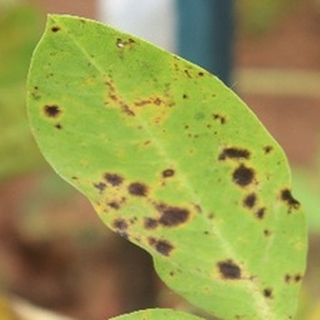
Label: groundnut_late_leaf_spot